Volksgarten, Cologne

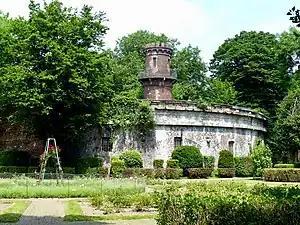
Rose garden with remains of Fort Paul

Most of the Volksgarten area was originally used for fortifications. A fortress wall was built on the western side of park. Remains of a small fort still exist on the north end of the park, adjoining the rose garden.